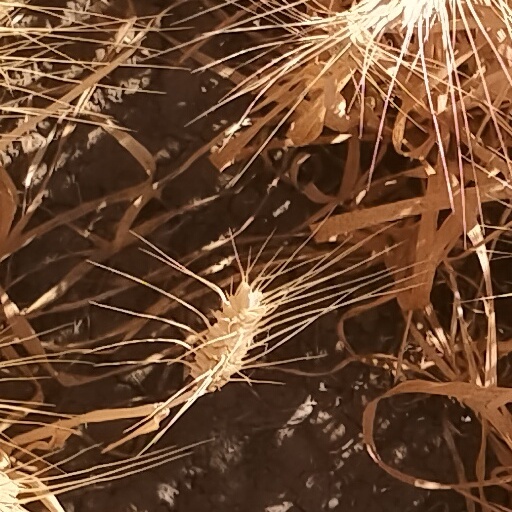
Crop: wheat